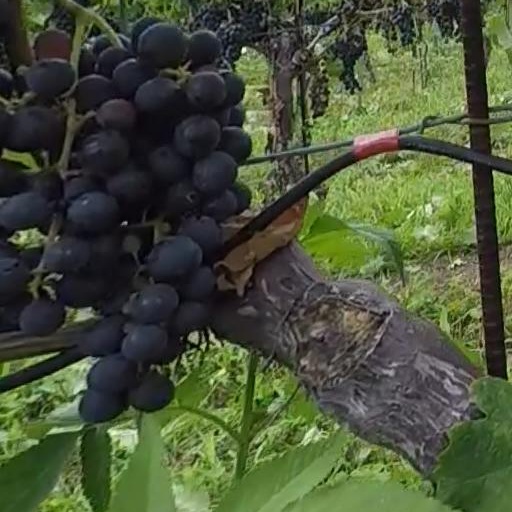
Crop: grape